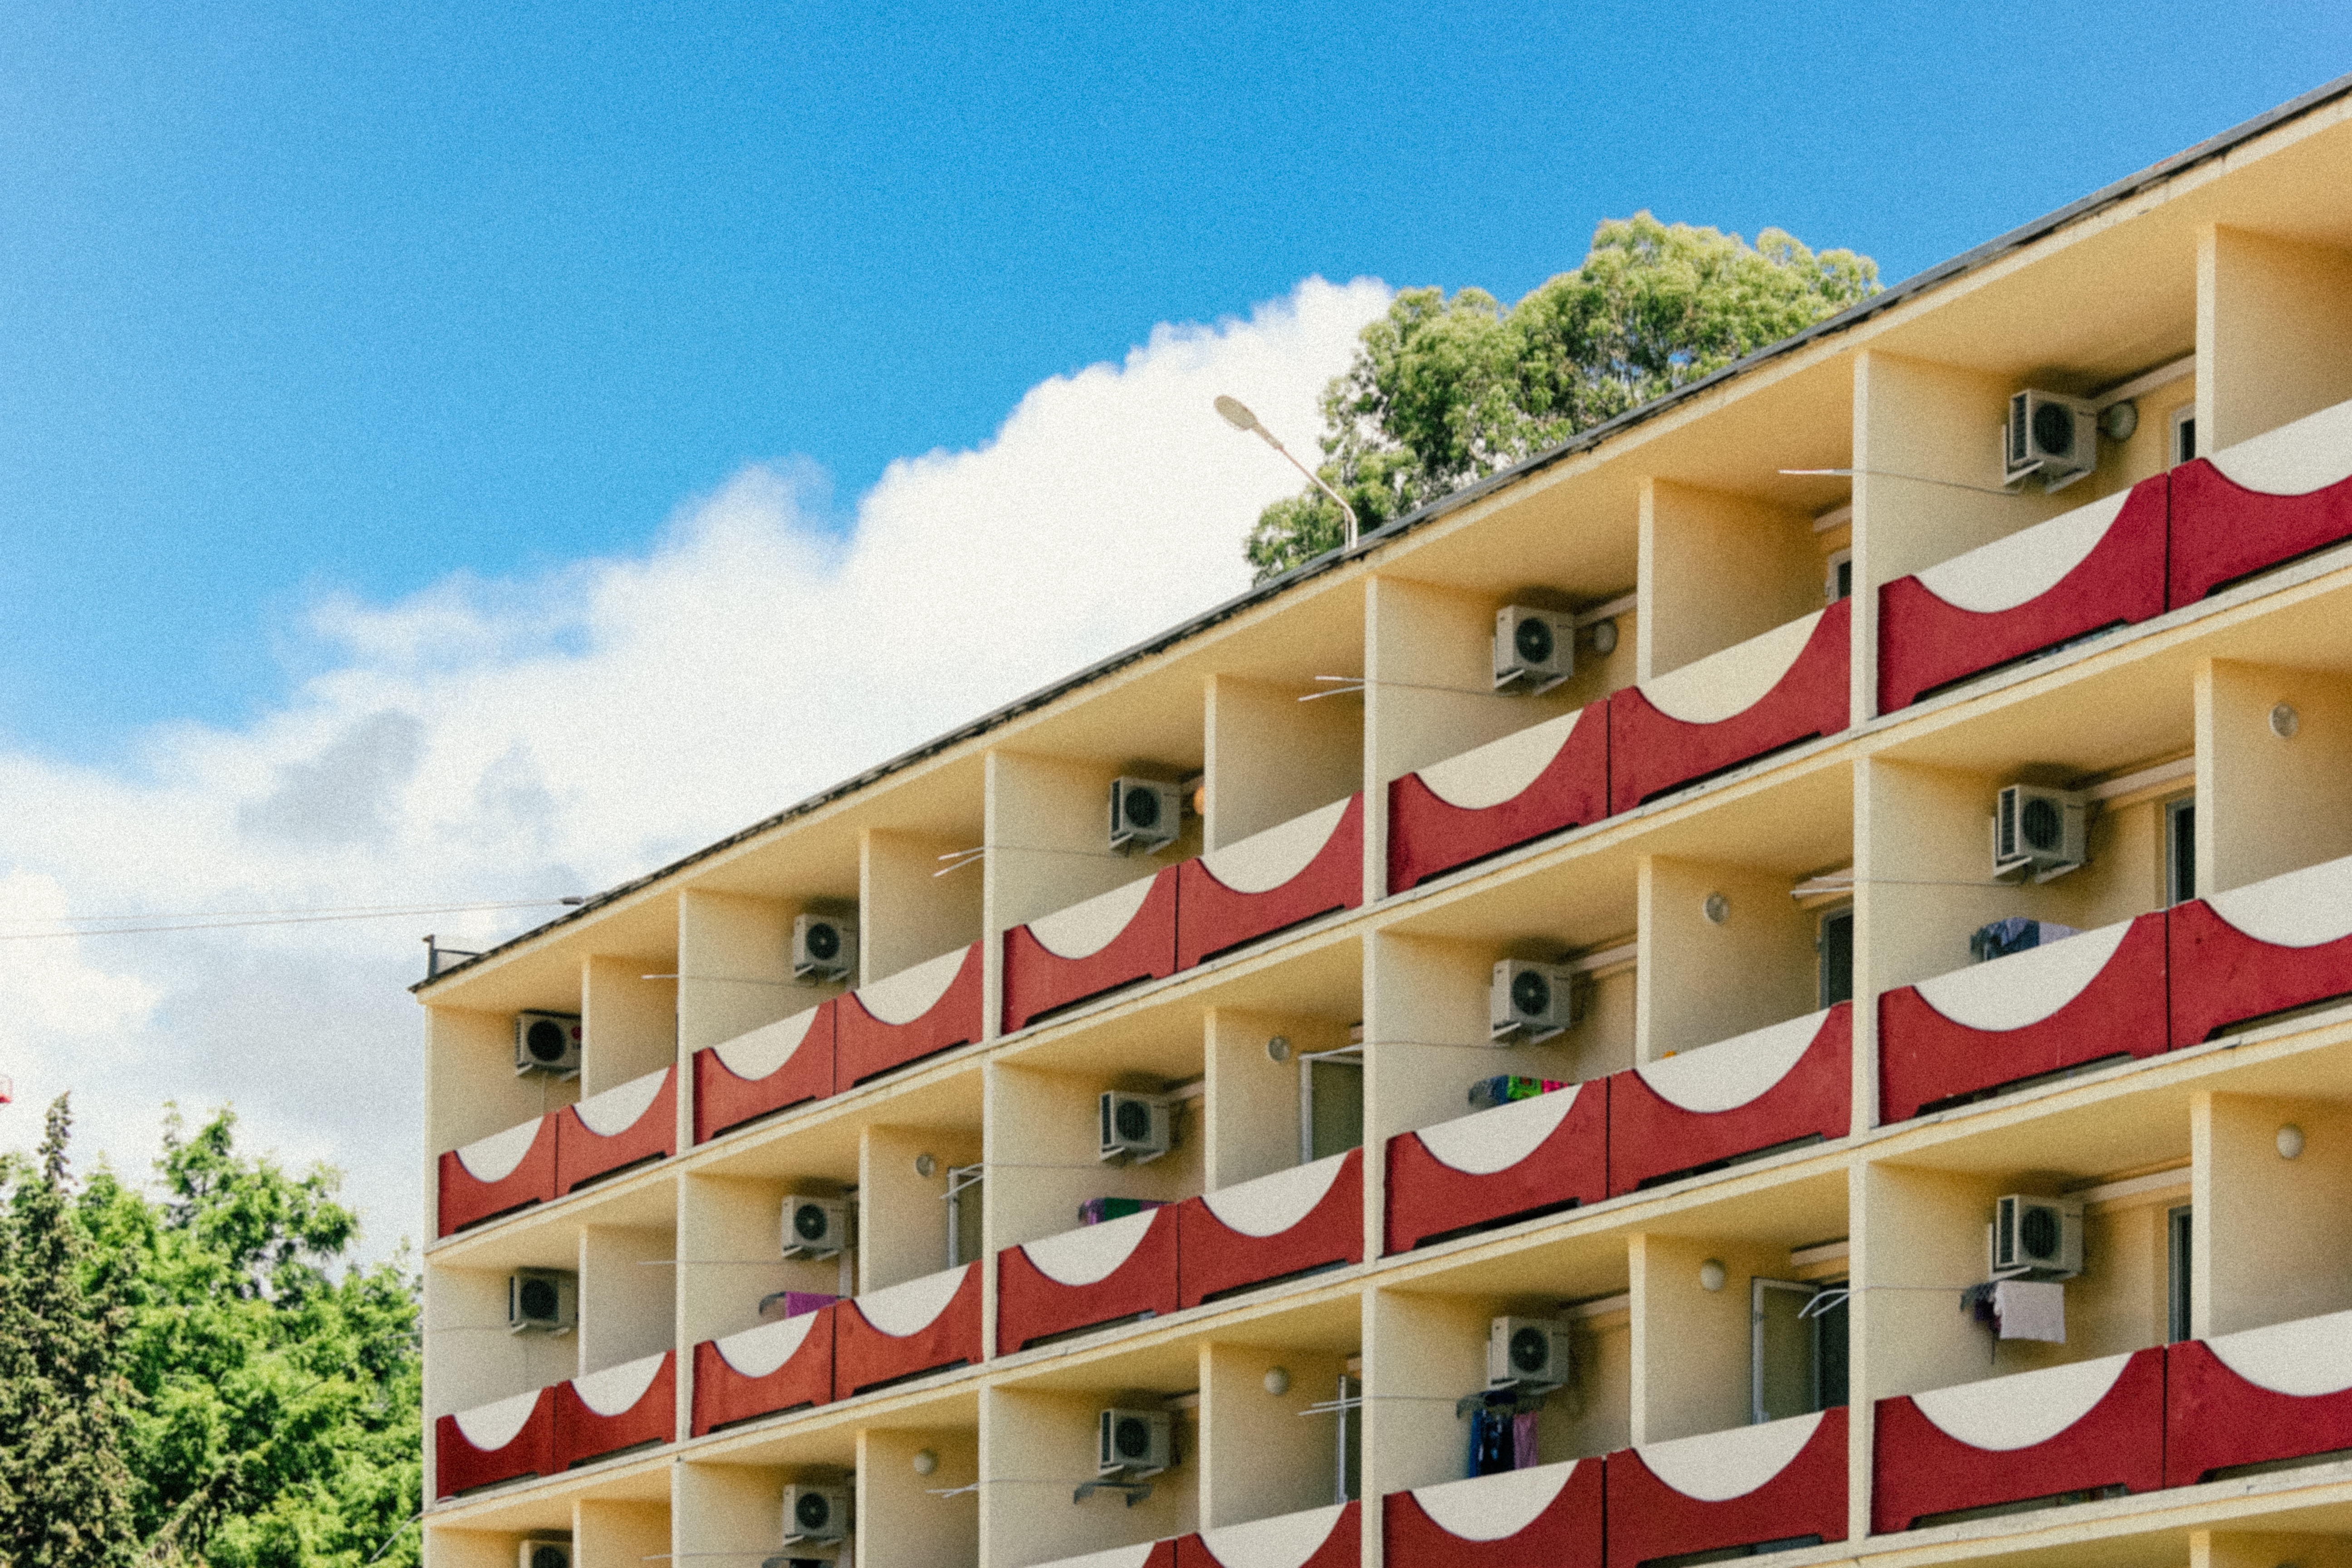
building, facade, property, apartment, resort, estate, condominium, residential area